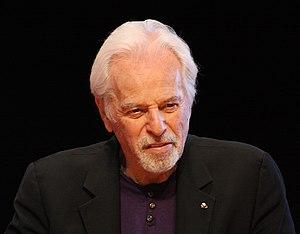
Conférence d'Alejandro Jodorowsky, lors du festival international de science-fiction Utopiales qui s'est tenu en 2011 à Nantes en France. This file was uploaded with Commonist.